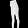
Label: Trouser